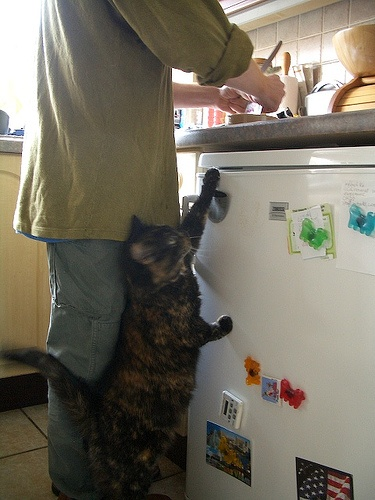
The curious cat wants in on the kitchen action.
A cat trying to get food off of the counter.
A cat reaching up to a counter by a person.
A cat is trying to reach food a person is preparing.
This is a picture of a cat trying to reach the counter top trying to get a treat.